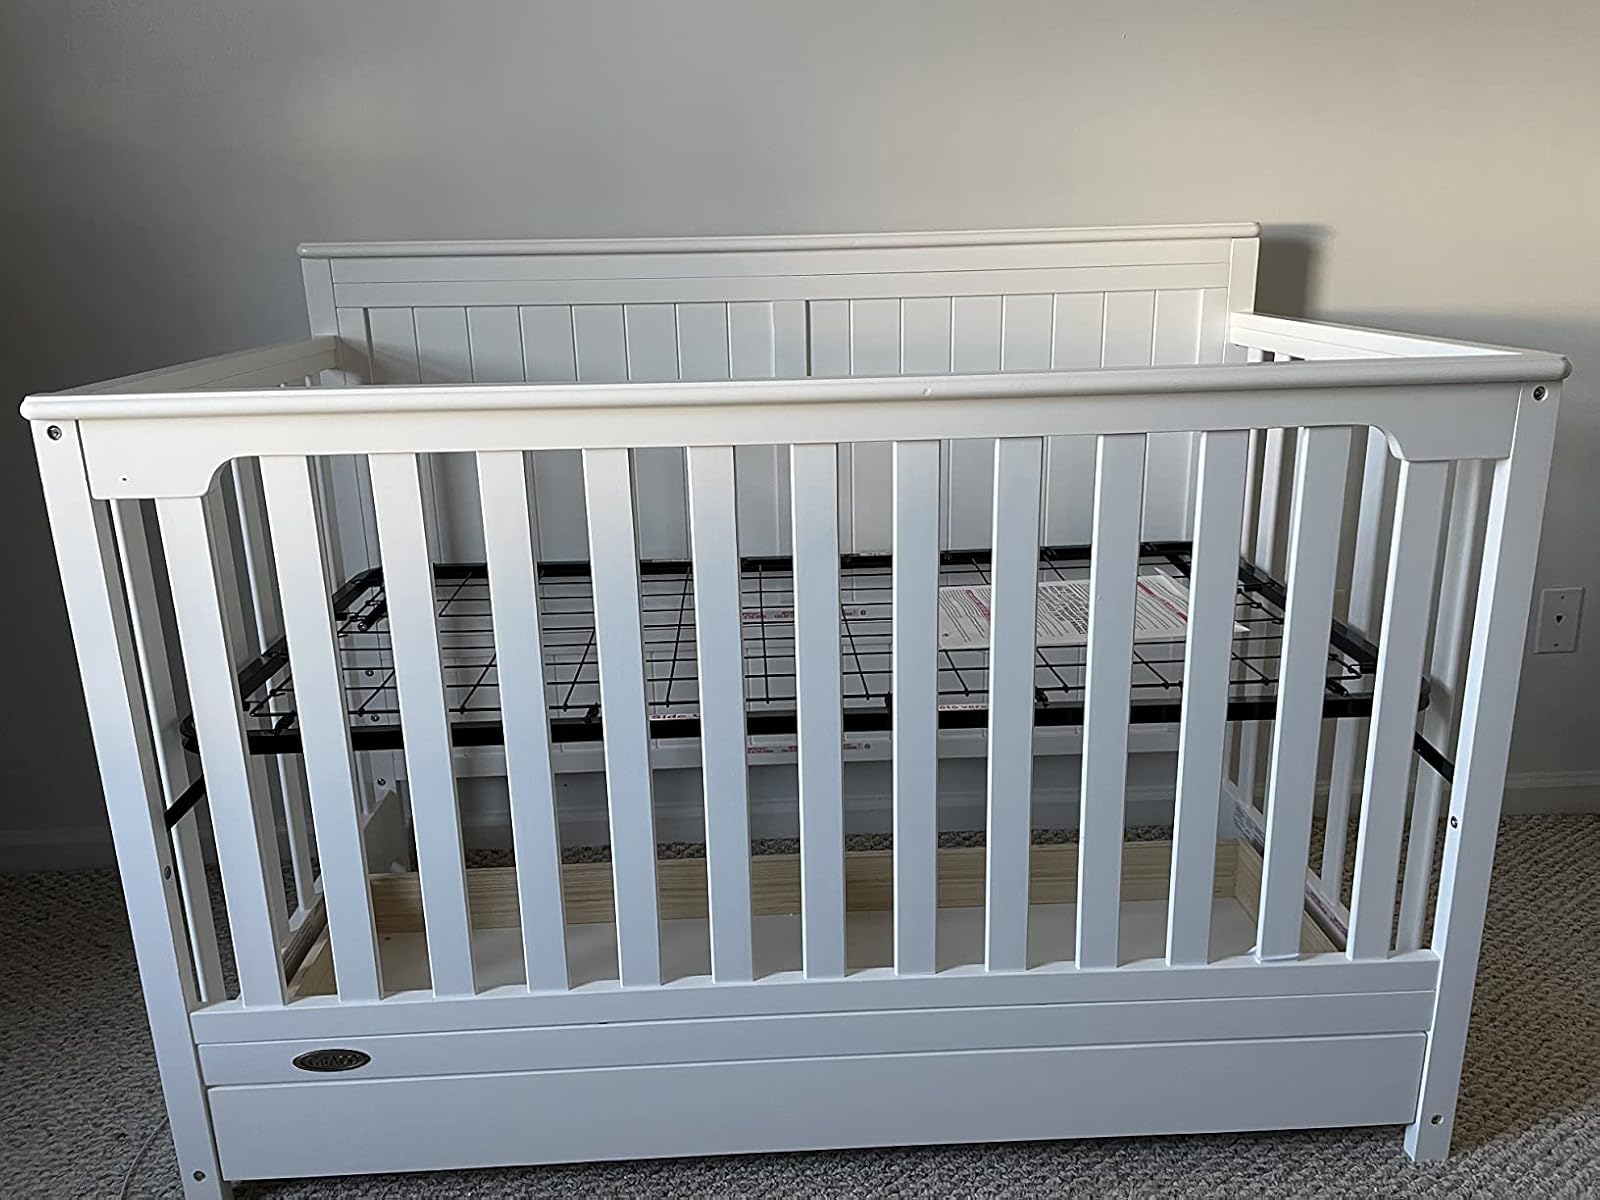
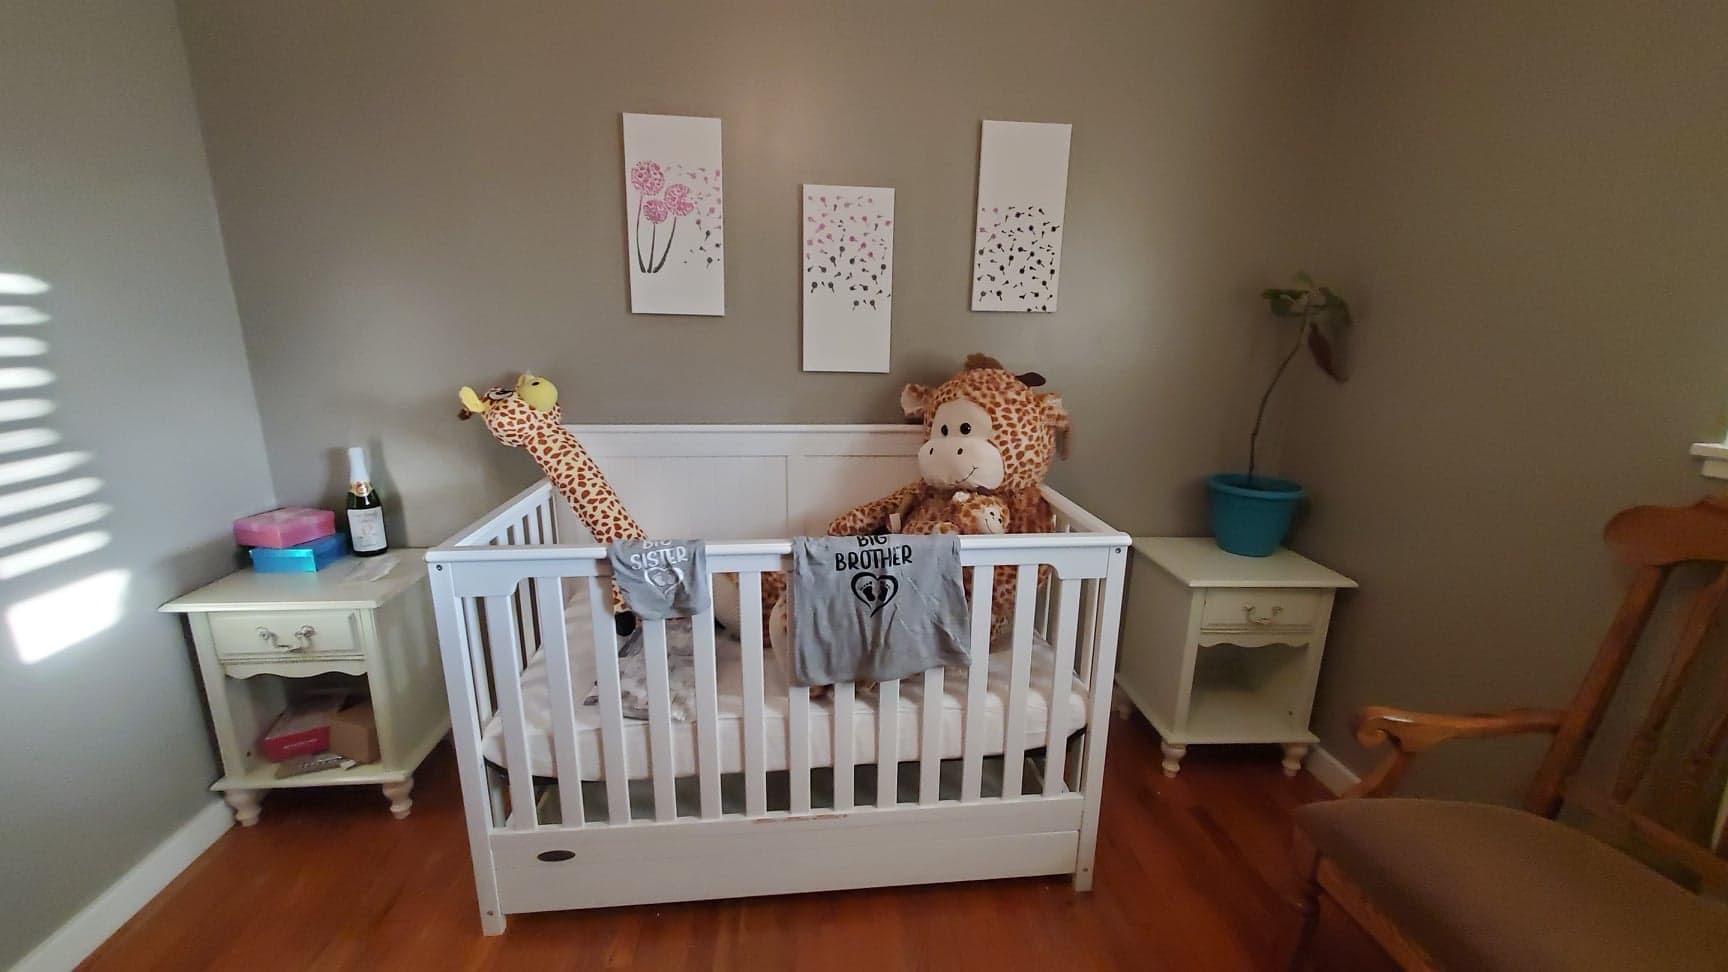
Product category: products_crib
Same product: yes